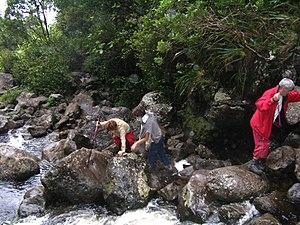
Cette liste de cours d'eau de La Réunion présente les plus importants bras, rivières et ravines de La Réunion, département et région d'outre-mer français dans l'océan Indien. Y sont recensés les principaux fleuves se jetant dans l'océan Indien, leurs affluents notables et, à titre indicatif, les sections remarquables de ces fleuves portant en amont un autre nom qu'à l'embouchure. Pour chaque entrée, sont indiqués son identifiant pour le Service d'administration nationale des données et référentiels sur l'eau, sa longueur en kilomètres, les éventuels cascades et bassins situés dans son cours, les éventuels affluents importants qui l'alimentent, l'embouchure en question et le ou les communes traversées.
La cascade Biberon est une chute d'eau de l'île de La Réunion. Elle relève du territoire de la commune de La Plaine-des-Palmistes, une commune de l'Est.
La randonnée pédestre est une activité sportive de pleine nature très pratiquée sur l'île de La Réunion, département d'outre-mer français dans le sud-ouest de l'océan Indien. De fait, elle constitue l'activité-phare dans un vaste choix de sports de plein air proposés aux visiteurs, et elle séduit par ailleurs de plus en plus de pratiquants locaux depuis la fin des années 1990.